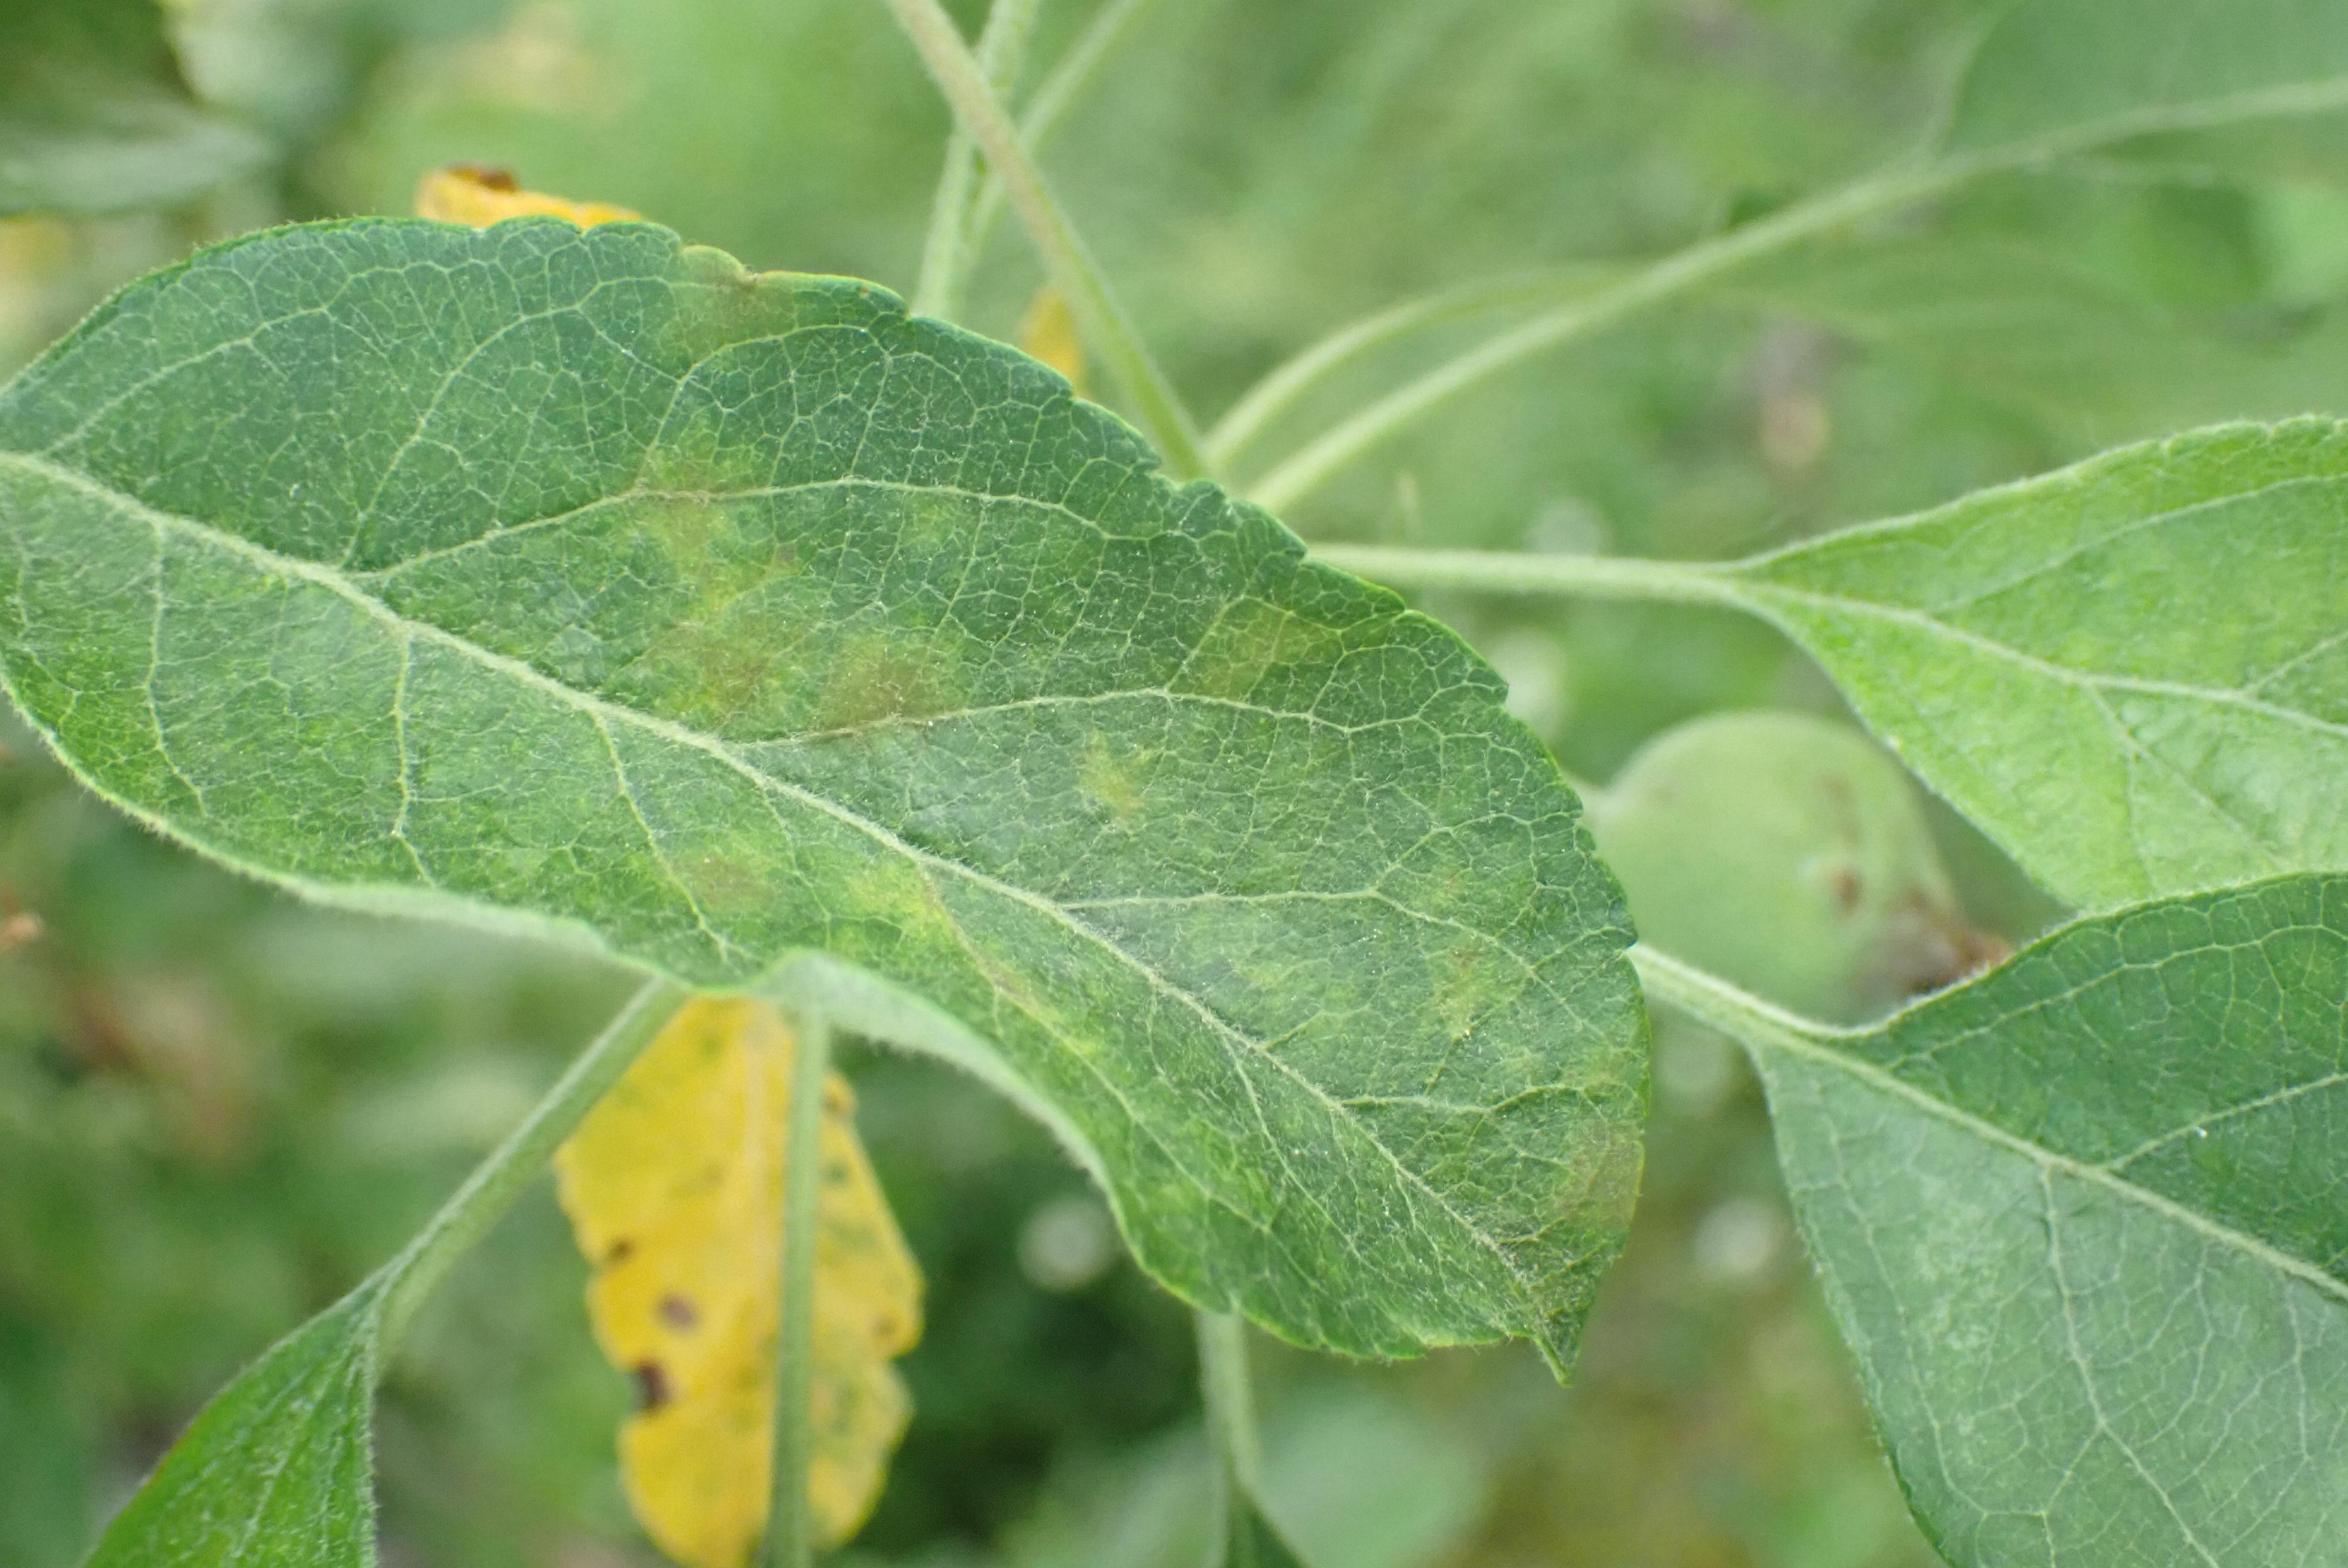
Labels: scab